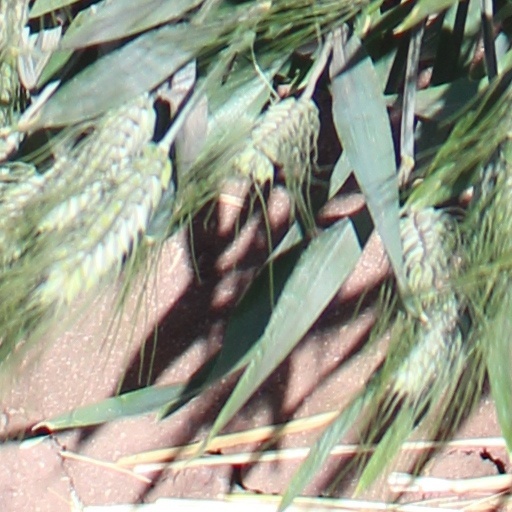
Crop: wheat